Chelandry

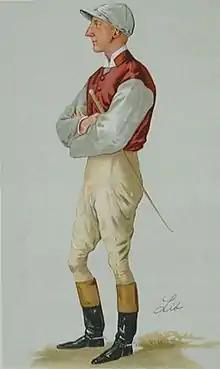
Chelandry's regular jockey Jack Watts

On 7 May 1897, Chelandry, ridden by John Watts, started the 9/4 second favourite behind Goletta in a nine-runner field for the 84th running of the 1000 Guineas over the Rowley Mile course at Newmarket Racecourse. After racing in second place she took the lead approaching the final furlong and "shot clear" to win "in a canter" by two lengths from the 20/1 outsider Galatia, with Goletta a length and a half back in third place. Lord Rosebery received particular congratulations as the race took place on his 50th birthday. The winning time of 1.42.6 was a new record for the race.